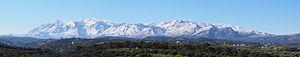
Le mont Ida en Crète, actuel mont Psiloritis, est le plus haut sommet de l'île, culminant à 2 456 mètres. Son imposant massif occupe la partie centrale de l'île, sur les territoires des préfectures de Héraklion et Réthymnon.